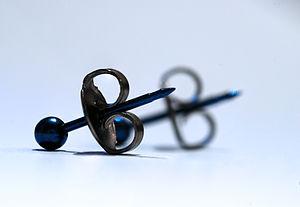
Boucles d'oreilles de perçage. Ces boucles d'oreilles sont destinées à être utilisées avec un pistolet pour percer les oreilles. Leur extrémité est pointue, de manière à percer la chair lorsqu'elles sont mises pour la première fois.
Une boucle d’oreille est un bijou ornant le pavillon de l’oreille, traditionnellement au niveau du lobe. Porté par paire, ce bijou est généralement considéré comme un accessoire féminin. Une vaste majorité des boucles d’oreille impose une perforation du pavillon auriculaire, mais il existe aujourd’hui des alternatives pour les oreilles non-percées.